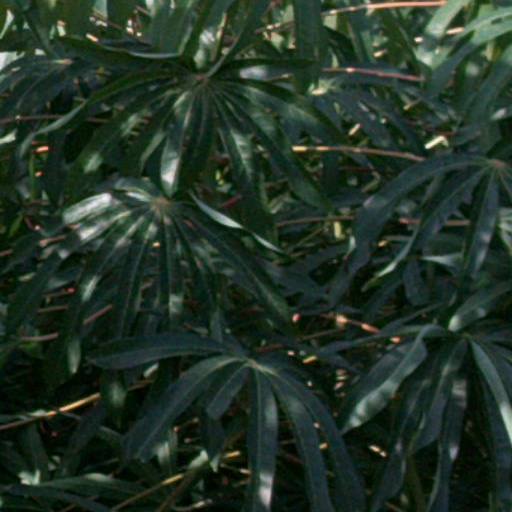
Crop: cassava